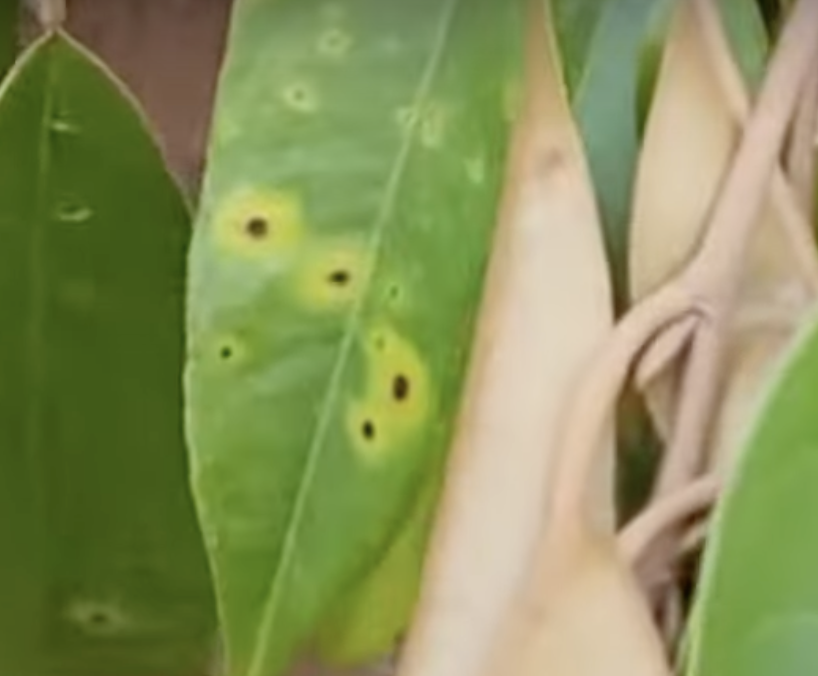
Label: canker_disease